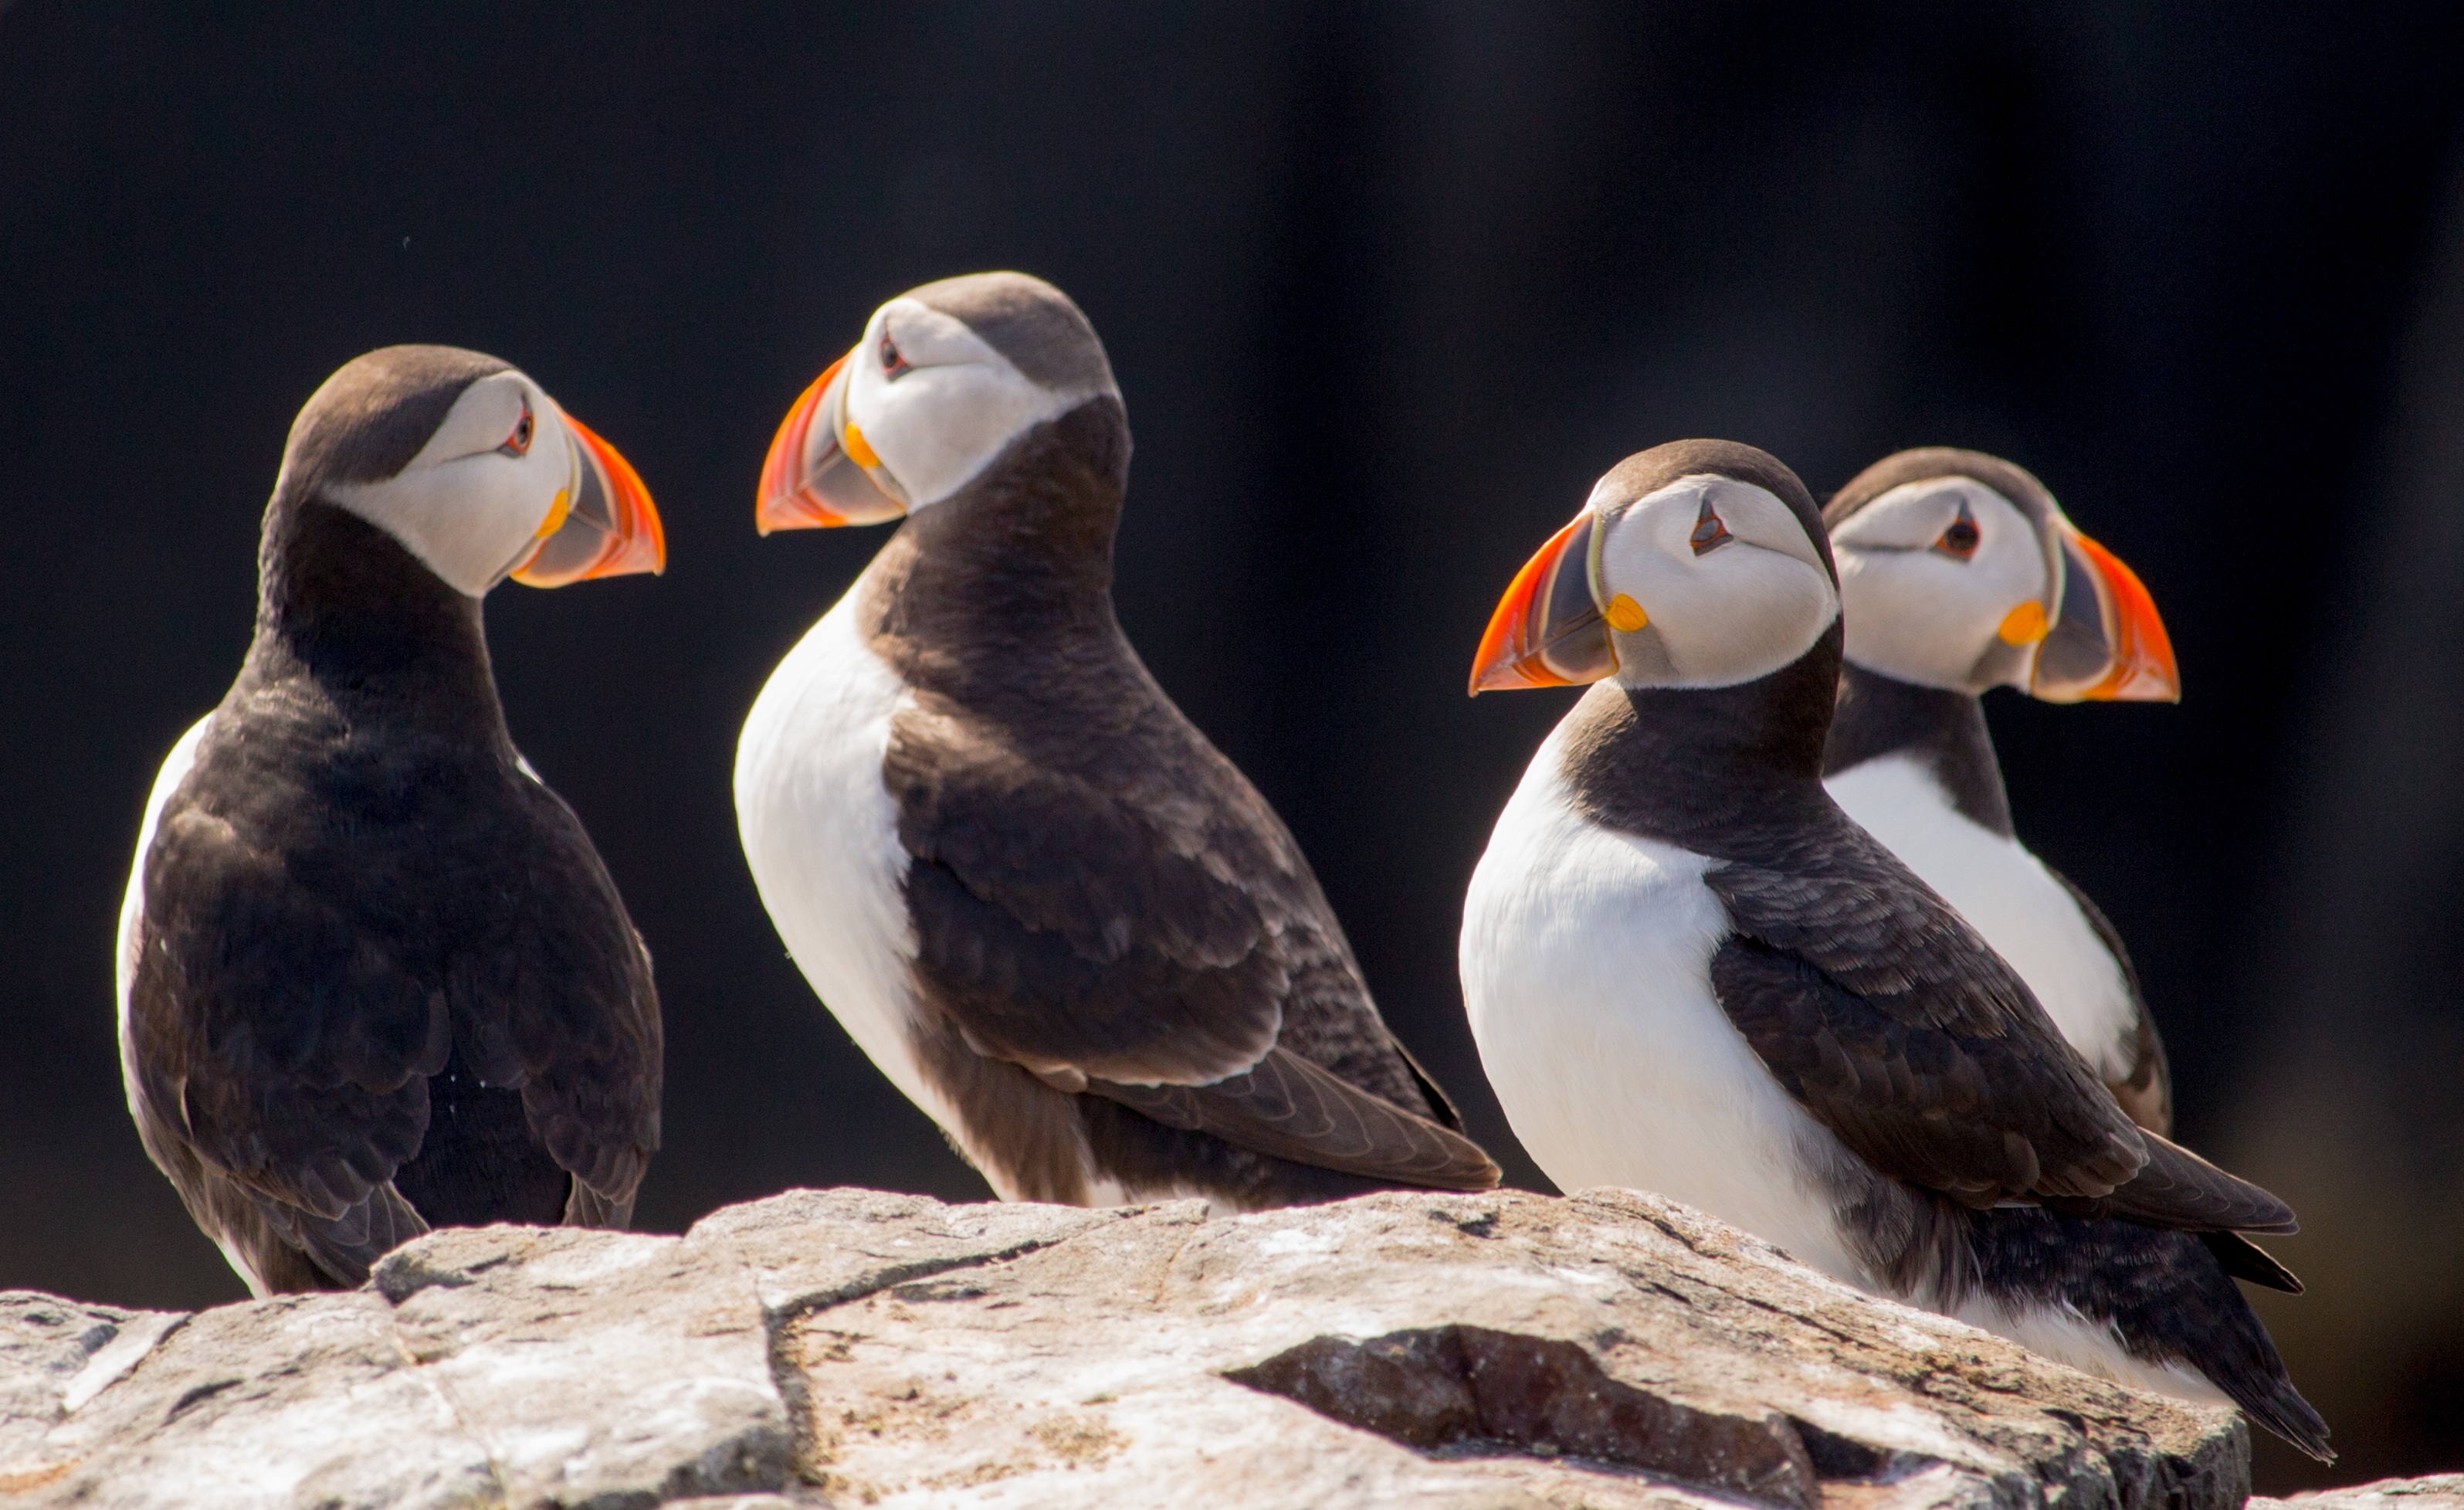
sea, nature, bird, seabird, wildlife, beak, fauna, puffin, ornithology, uk, vertebrate, british, birdwatching, albatross, north sea, colony, northumberland, puffins, charadriiformes, farne farne islands